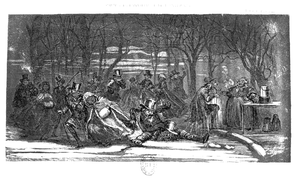
Louis Joseph Trimolet, né le 17 octobre 1812 à Paris où il est mort le 23 décembre 1843, est un peintre, dessinateur, graveur et lithographe français.